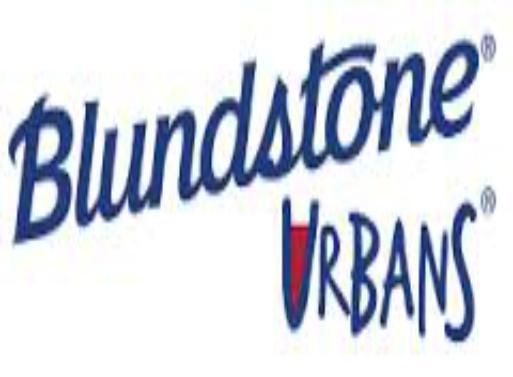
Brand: Blundstone
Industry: Clothes